Colleen Clinkenbeard

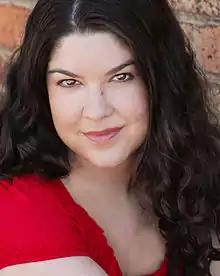
Clinkenbeard in 2011

As a stage actress in Dallas, Clinkenbeard got involved in voice-over when fellow voice actress Laura Bailey brought her to Funimation for an audition. Her first voice role was in "Dragon Ball GT;" her first lead role was Éclair in "Kiddy Grade". Midway through the Kiddy Grade series, director Justin Cook appointed Clinkenbeard as the ADR director for the rest of the episodes. Her other major role early in her career was Rachel Moore in the detective anime show "Case Closed". She would later direct along with Mike McFarland on "Fullmetal Alchemist" which came out in November 2004 on Cartoon Network's Adult Swim programming block.